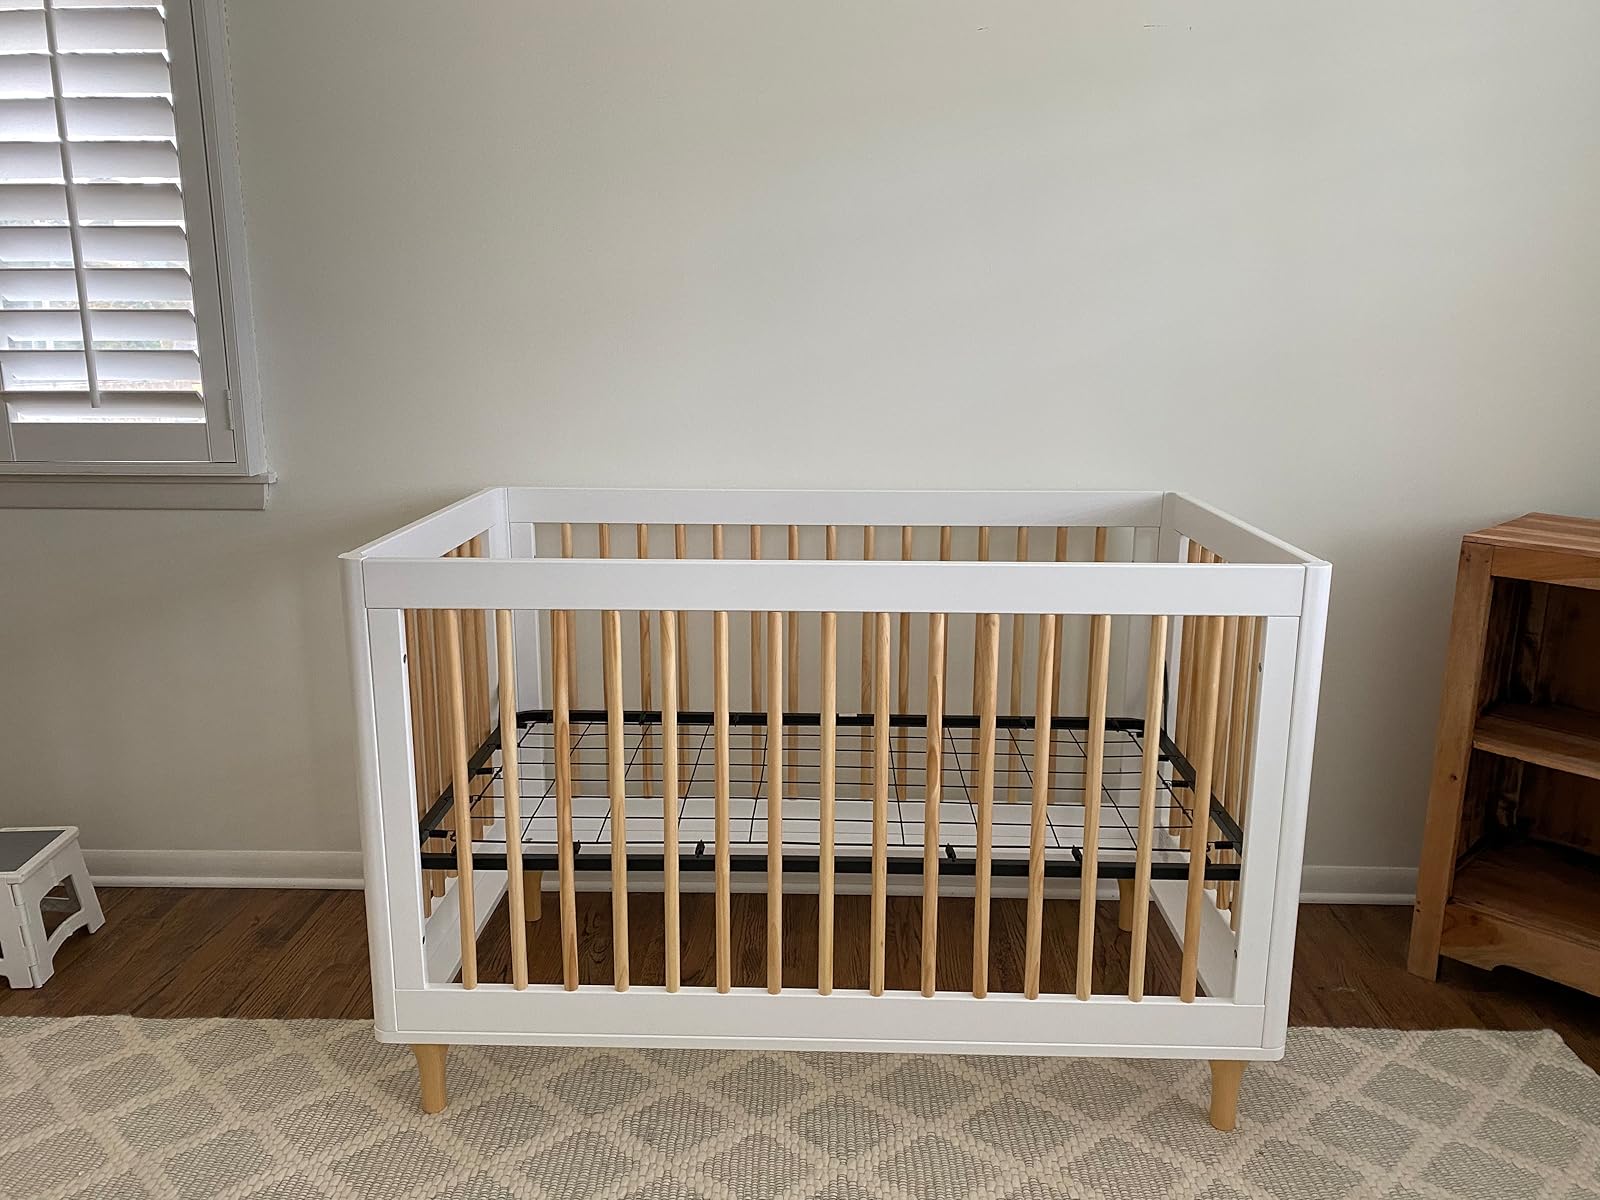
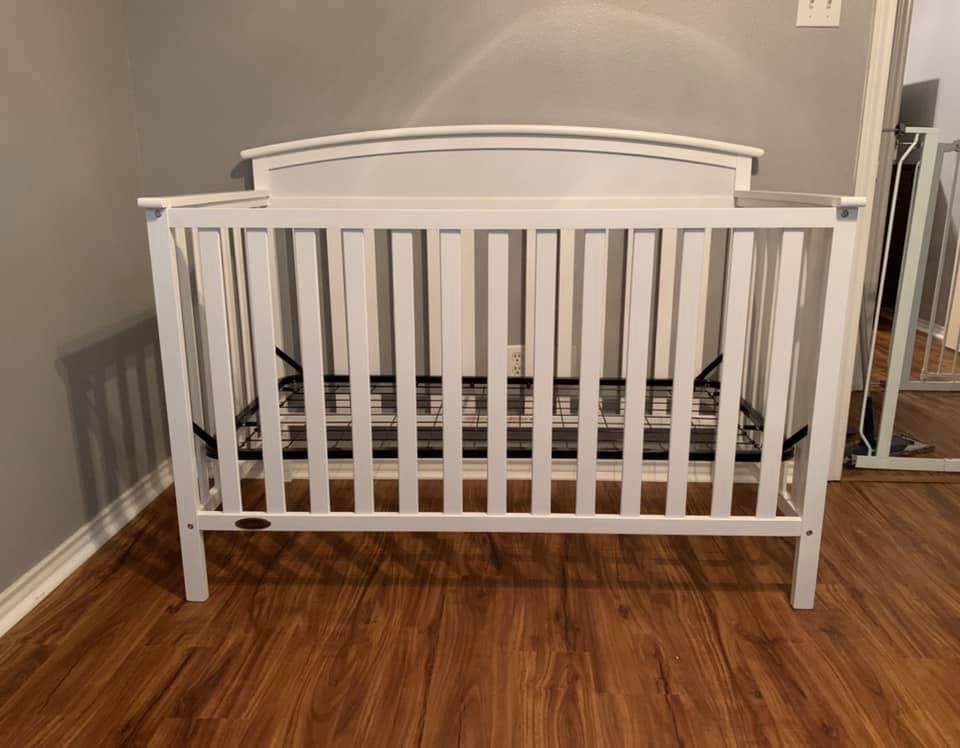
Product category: products_crib
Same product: no